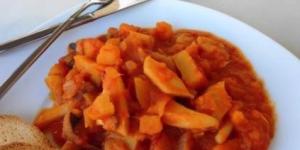
guiso de vainas con sepia